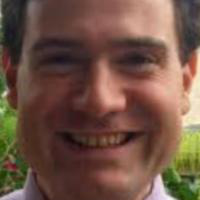
Age group: age 31-40